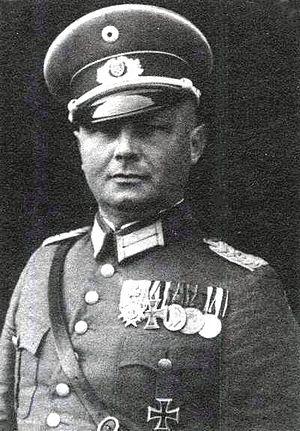
Le titre de cet article contient le caractère ß. Lorsque celui-ci n'est pas disponible ou non désiré, le nom peut être représenté comme Baptist Kniess.